Schnitzel

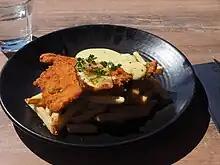
"Havaijinleike" with fries

In Bosnia and Herzegovina, the dish is called "bečka šnicla" or "bečki odrezak" ("bečki" = "Viennese"; "šnicla" = transliteration of German "Schnitzel") and is made of veal or beef and usually served with mashed potatoes. Common garnishes include a slice of lemon or some lettuce.